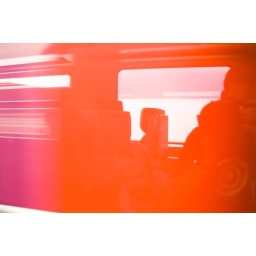
Reflection of Lac Leman in the train window with the red locomotive passing by...